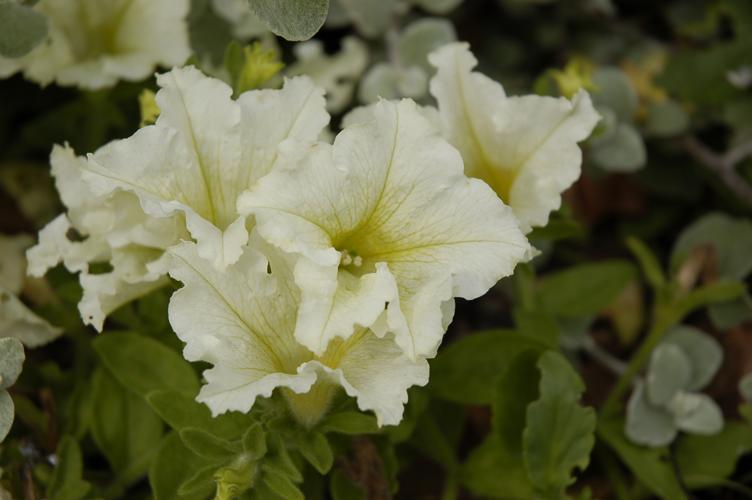
Label: petunia